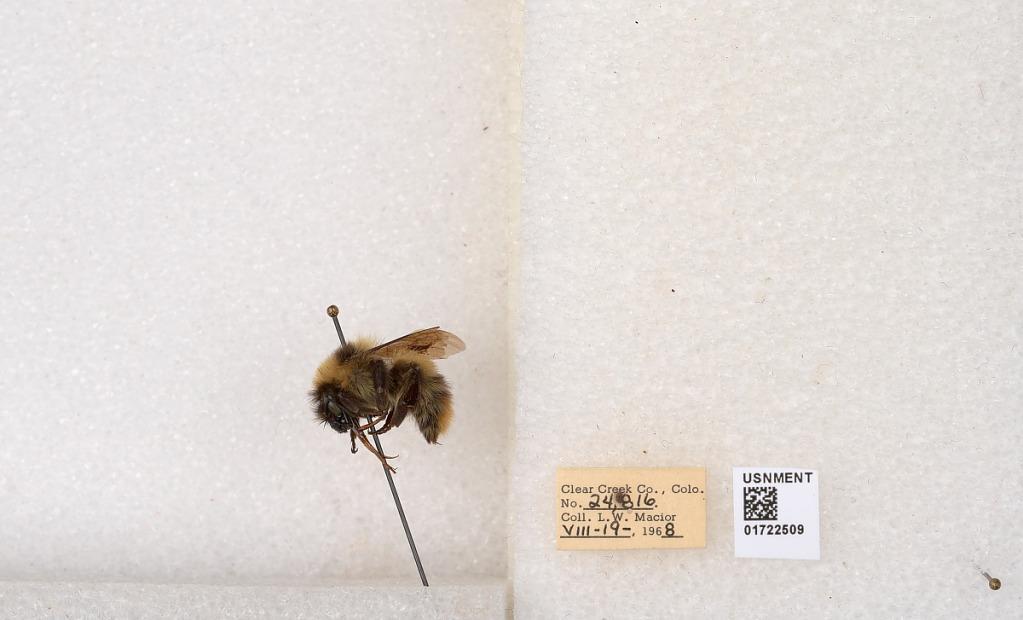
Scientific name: Bombus kirbyellus
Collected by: L. Macior
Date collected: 1968-8-19
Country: United States
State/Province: Colorado
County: Clear Creek
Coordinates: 39.6891, -105.644